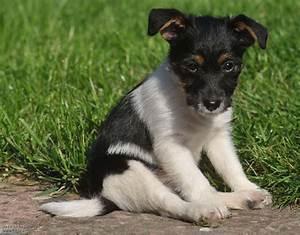
dog